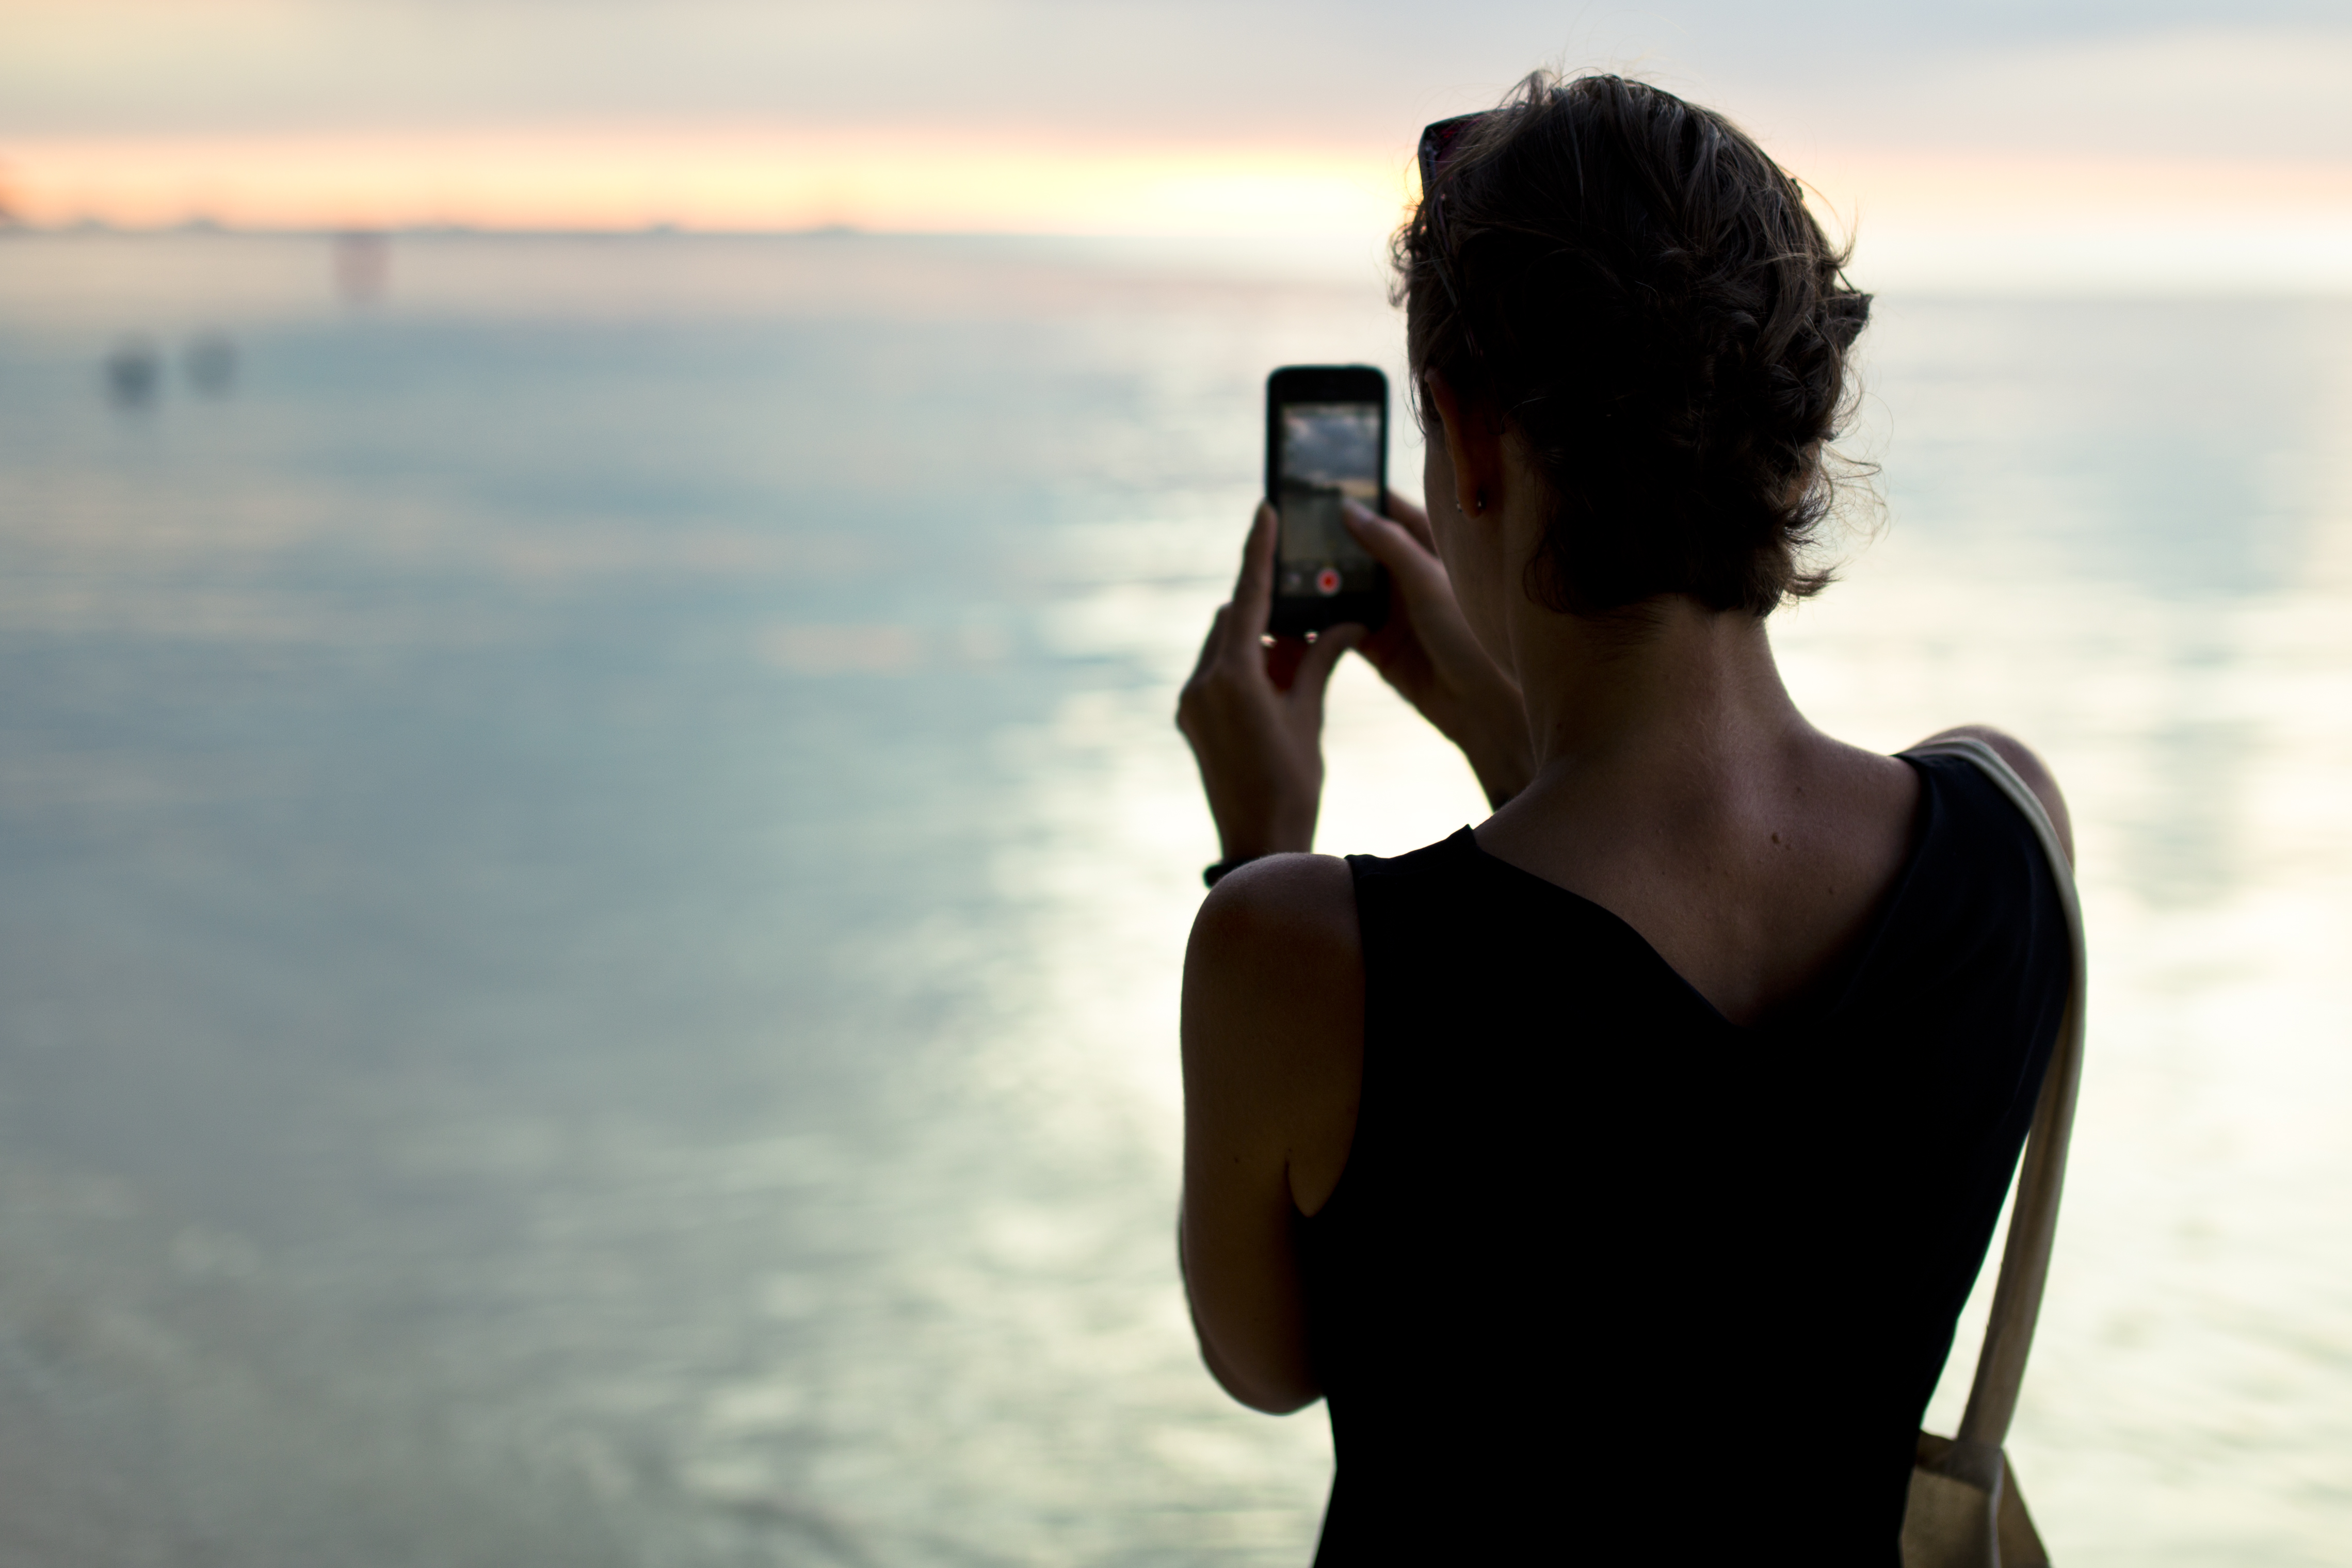
smartphone, hand, man, beach, sea, water, ocean, woman, sunset, sunlight, morning, vacation, female, love, romance, mobile phone, taking photo, photograph, beauty, emotion, interaction